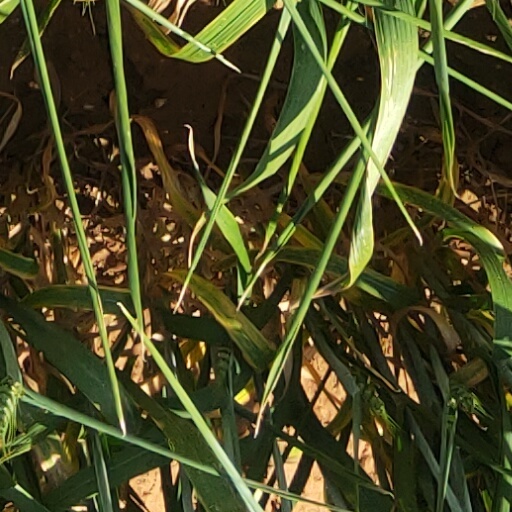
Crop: wheat